Walter Paget

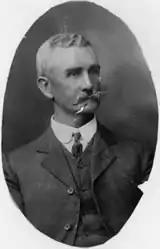

Walter Trueman Paget (7 February 1854 – 23 December 1930) was a farmer and politician in Queensland, Australia. He was a Member of the Queensland Legislative Assembly.